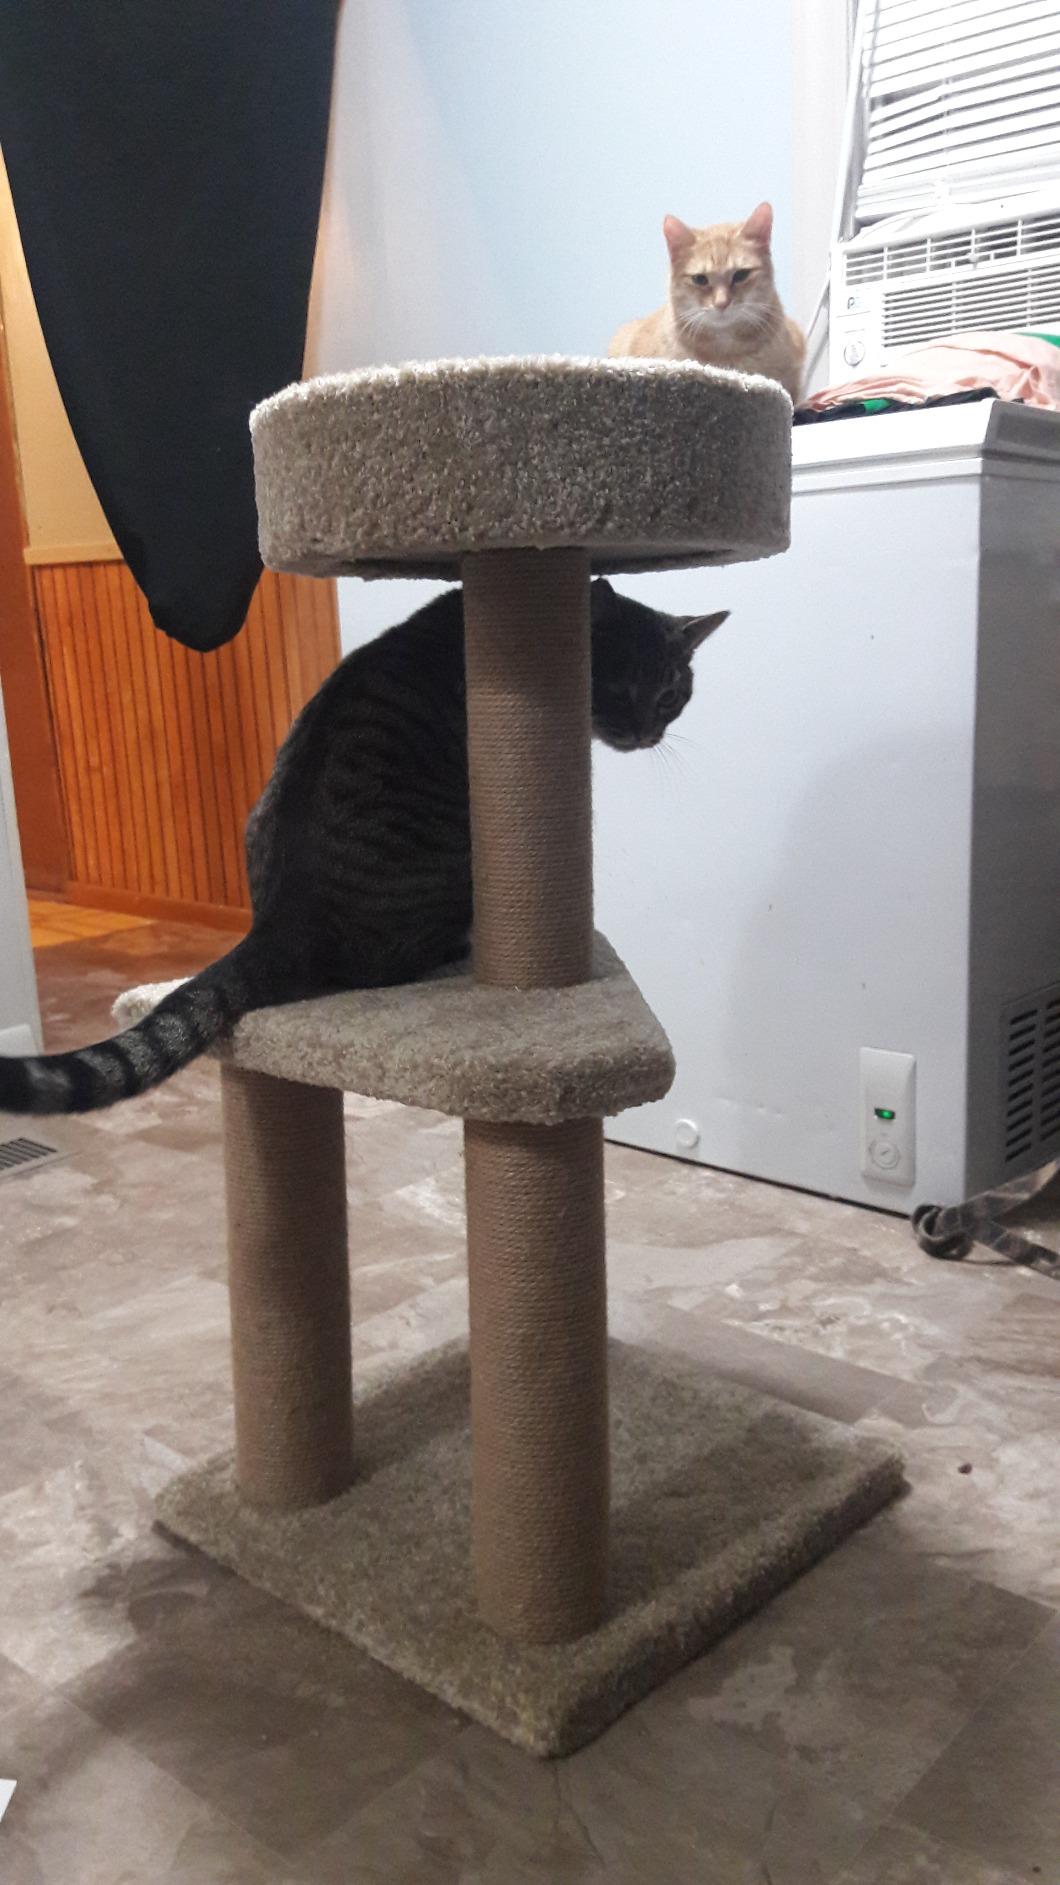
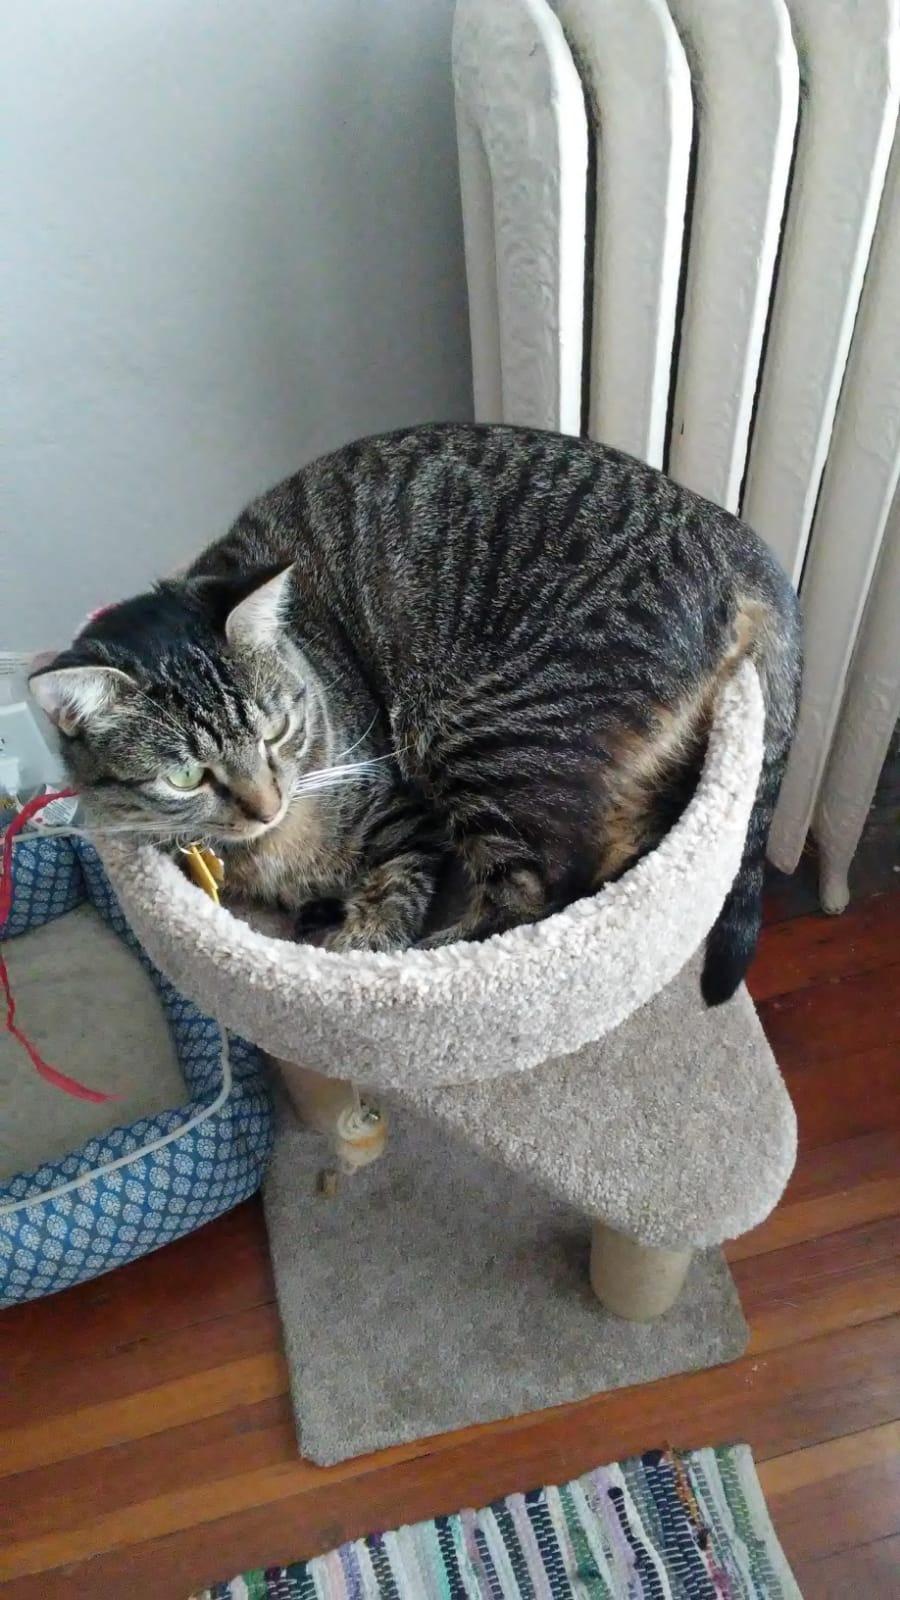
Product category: items_cat tree
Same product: yes